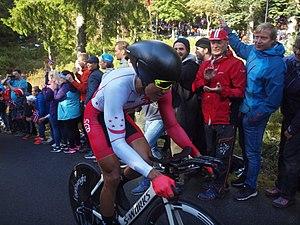
Teoh Yi Peng, né le 4 mai 1988, est un coureur cycliste singapourien.